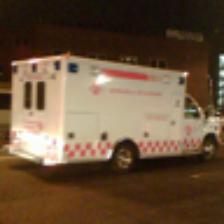
Label: NonHuman